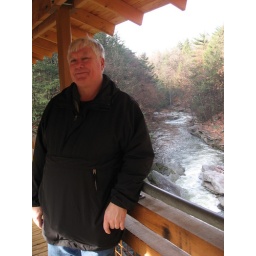
Bill's father on the new wooden bridge over the gorge at Nay Aug Park in Scranton, PA